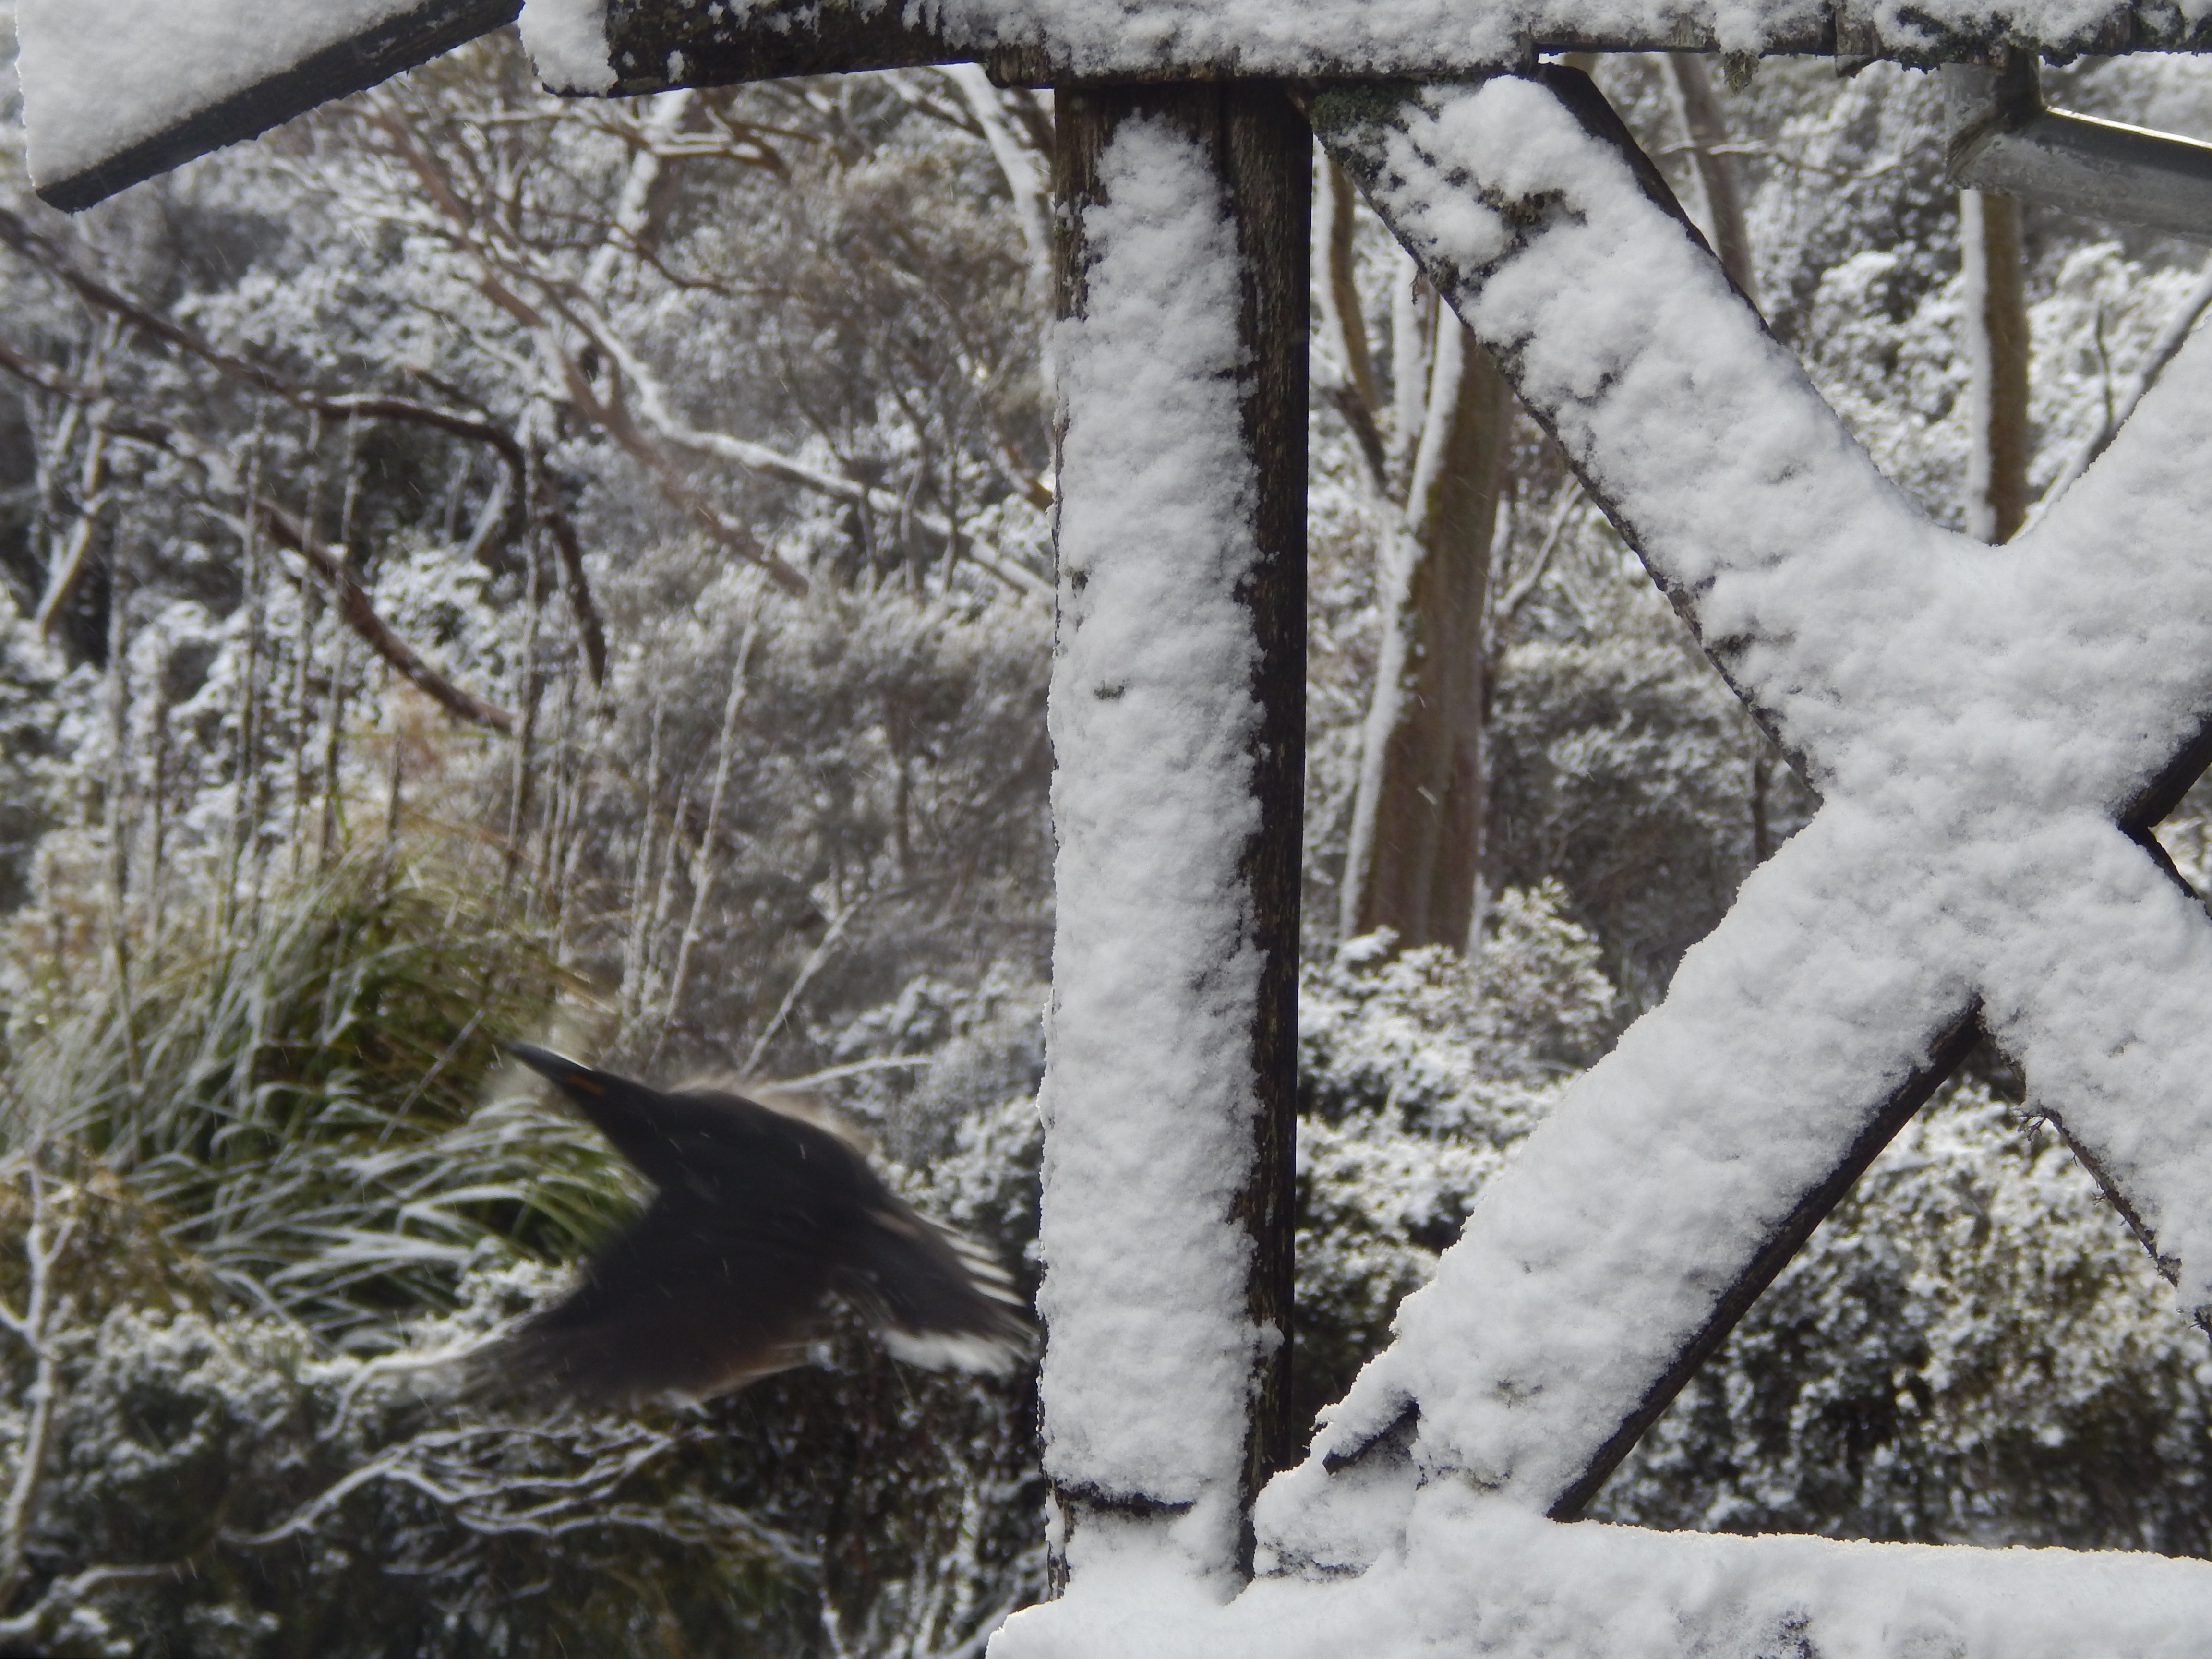
tree, branch, snow, winter, frost, ice, weather, season, freezing, woody plant